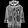
Label: Coat